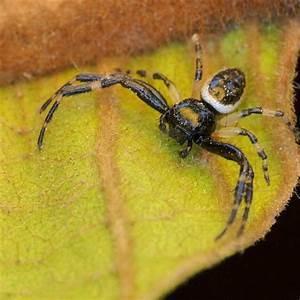
spider